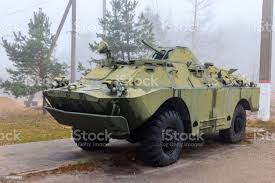
Label: BTR